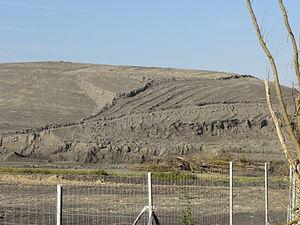
Terril n° 64 dit Cendres de Vermelles, Compagnie des mines de Béthune dans le bassin minier du Nord-Pas-de-Calais, Vermelles, Pas-de-Calais, Nord-Pas-de-Calais, France.
Dans le bassin minier du Nord-Pas-de-Calais, 339 terrils sont recensés. En 1969, les Houillères leur ont attribué un numéro individuel, pour les référencer, et les exploiter. Ils sont numérotés d'ouest en est, du nᵒ 1 au 202. Une liste complémentaire a été créée dans les années 1970. Les sites y sont numérotés de 203 à 260, sans logique spécifique, chaque numéro ayant été attribué en fonction des sites susceptibles d'être exploités. Certains sites étant composés de plusieurs terrils annexes ou satellites, une lettre suit le numéro.